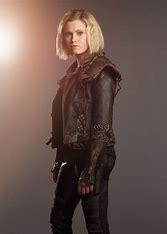
Brand: Clarks
Model: 100